Anees Fatima

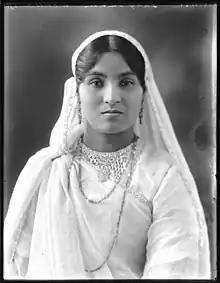
crop of photo by Bassano Ltd in 1924

Anees Fatima (1901–1979) also known as Lady Imam was an Indian freedom fighter, politician, philanthropist and teacher from Patna, Bihar who played a significant role in the anti-colonial movement of British India and is considered to be one of the founders of Bihar. She was married to Sir Syed Ali Imam.